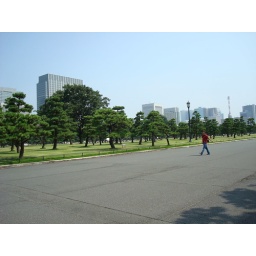
trees and concrete and man in red shirt, coexisting in harmony